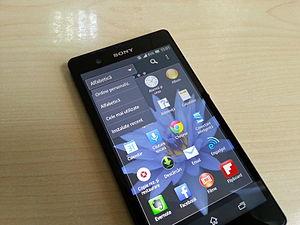
Technologies de l'information et de la communication est une expression, principalement utilisée dans le monde universitaire, pour désigner le domaine de la télématique, c'est-à-dire les techniques de l'informatique, de l'audiovisuel, des multimédias, d'Internet et des télécommunications qui permettent aux utilisateurs de communiquer, d'accéder aux sources d'information, de stocker, de manipuler, de produire et de transmettre l'information sous différentes formes : texte, musique, son, image, vidéo et interface graphique interactive. Les textes juridiques et réglementaires utilisent la locution communications électroniques.